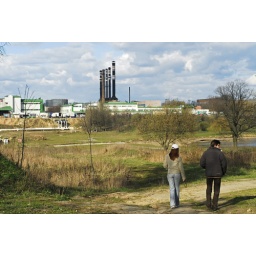
Belarus, Minsk, rear view of a couple walking in field of industrial area